Islamic garden

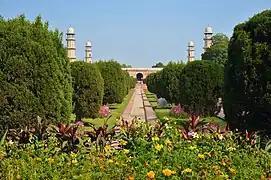
Tomb of Jahangir (1637) gardens at Shahdara Bagh in Lahore, Pakistan

The Mughal gardens of present-day India, Bangladesh and Pakistan, are derived from Islamic gardens with nomadic Turkish-Mongolian influences such as tents, carpets and canopies. Mughal symbols, numerology and zodiacal references were often juxtaposed with Quranic references, while the geometric design was often more rigidly formal. Due to a lack of swift-running rivers, water-lifting devices were frequently needed for irrigation. Early Mughal gardens were built as fortresses, like the Gardens of Babur, with designs later shifting to riverfront gardens like the Taj Mahal.